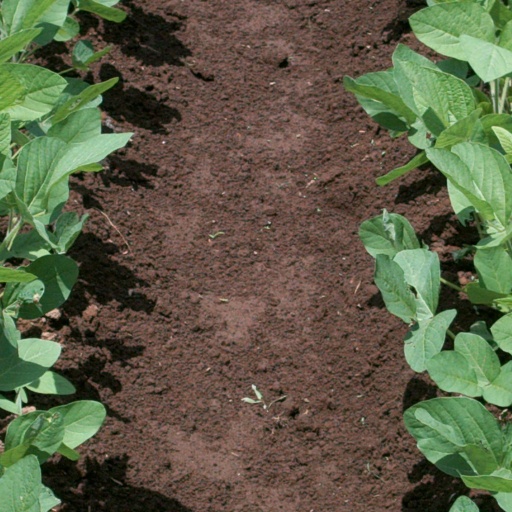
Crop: soybean